Roslyn Fuller

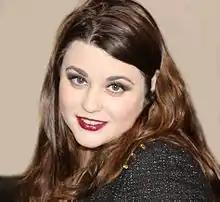
Fuller in 2016

Roslyn Fuller is a Canadian-Irish author and columnist. She is the author of "Beasts and Gods: How Democracy Changed its Meaning and Lost its Purpose" and "In Defence of Democracy".